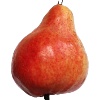
Label: red_pear